Étienne de Veniard, Sieur de Bourgmont

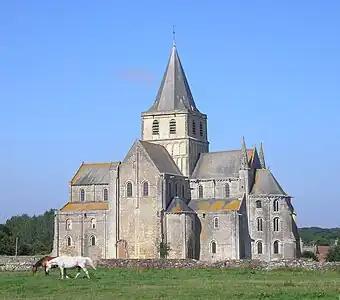
The abbey at Cerisy, to which the Veniard family donated lands in the 13th century and where Bourgmont was fined for poaching.

He was born in Cerisy-Belle-Étoile in central Normandy within a very ancient family from the region that gave rise to "La Veniardière" and various medieval lordships. In 1698 at the age of 19, Bourgmont was fined with 100 livres for poaching on the land of the Monastery of Belle-Etoile, which he did not pay. His own family had donated land in 1216 to build that abbey.